Alex Ferguson

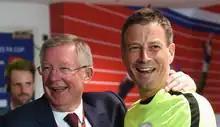
Ferguson with Mark Clattenburg in 2016

Ferguson has received numerous punishments for abusing and publicly criticising match officials when he has perceived them to be at fault: